Nelson de Souza

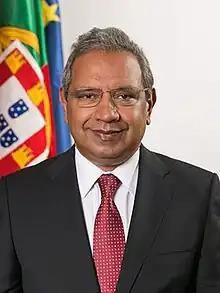
Official Portrait

Angelo Nelson do Rosário de Souza (born 11 December 1954) is a Portuguese economist and politician who served as Minister of Planning in the XXII Constitutional Government (2019-2022) of Prime Minister António Costa.